Hikaru Nakamura

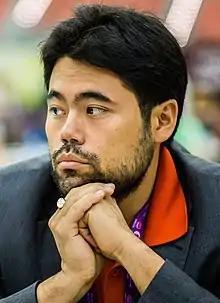
Nakamura at the 2016 Chess Olympiad

Christopher Hikaru Nakamura (born December 9, 1987) is an American chess grandmaster, streamer, YouTuber, five-time U.S. Chess Champion, and the reigning World Fischer Random Chess Champion. A chess prodigy, he earned his grandmaster title at the age of 15, the youngest American at the time to do so. With a peak rating of 2816, Nakamura is the tenth-highest-rated player in history.